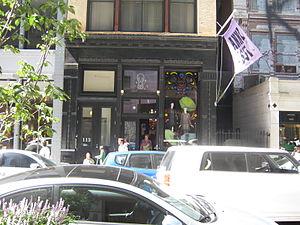
Anna Sui est une créatrice de mode américaine.